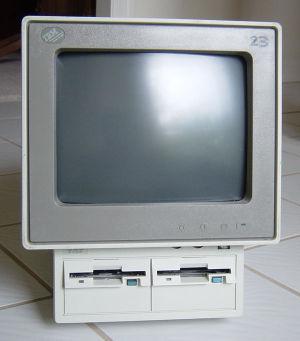
IBM PS/2 désigne une série d'ordinateurs personnels produits par IBM en 1987. Tous ces ordinateurs furent compatibles avec le premier IBM PC.